Spurgeon Neel

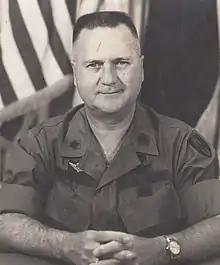
Command Photograph of Brigadier General Spurgeon Neel, 44th Medical Brigade, 1968-1969

Neel served a second tour in Vietnam from 1968 to 1969. He served as Commanding General of the 44th Medical Brigade and as Surgeon of the United States Army, Vietnam